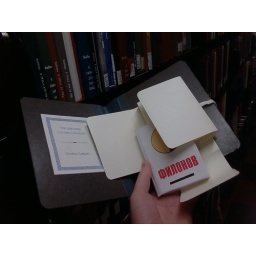
cutest book in the library